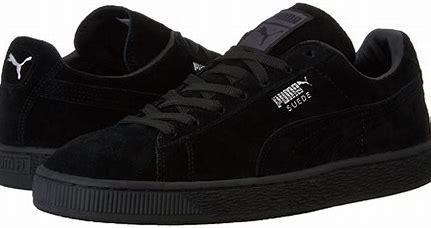
Brand: Puma
Model: Suede